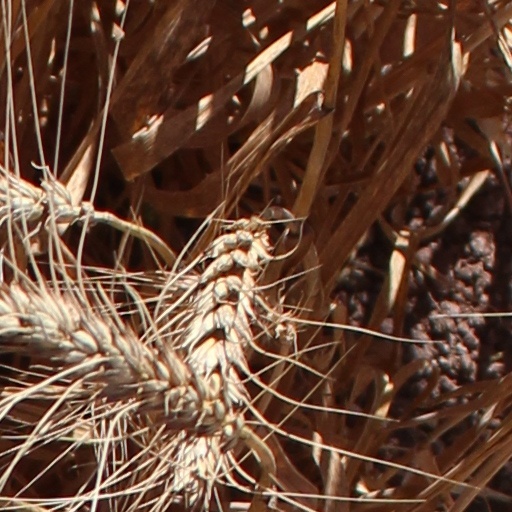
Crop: wheat